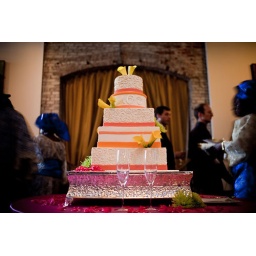
The sugar ribbons were colored in a tangerine, candy pink and salmon colors to match the decor of the wedding